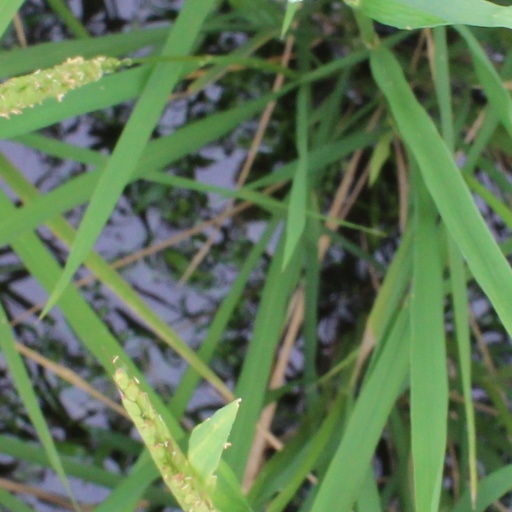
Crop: rice